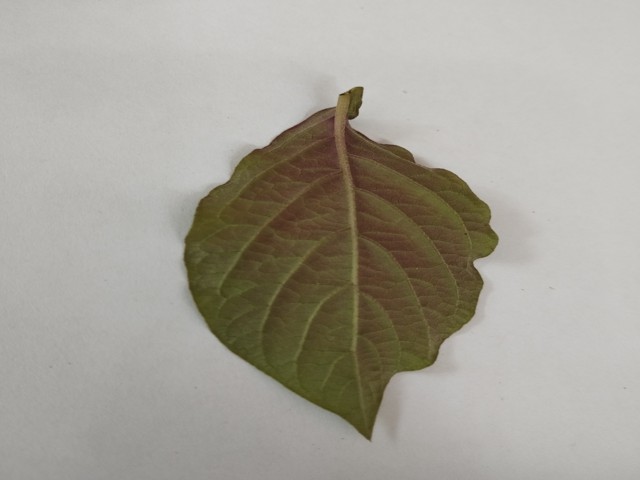
Plant: apang